Trio me' Bumba

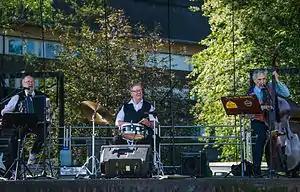
Trio me' Bumba performing in 2017, from left to right: Bertil Lindblom, Jan Harg and Jan-Erik "Bumba" Lindqvist

Trio me' Bumba' is a band established at Södermalm in Stockholm, Sweden in 1957. They broke through in 1963 with the song "Spel-Olles gånglåt", charting for 30 weeks at Svensktoppen. One of their most famous songs is "Man ska leva för varandra" from 1968.